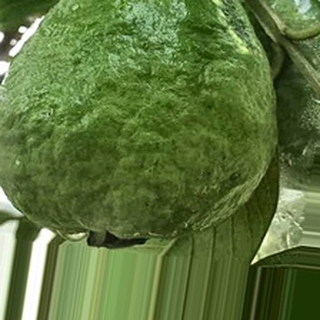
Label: healthy_guava